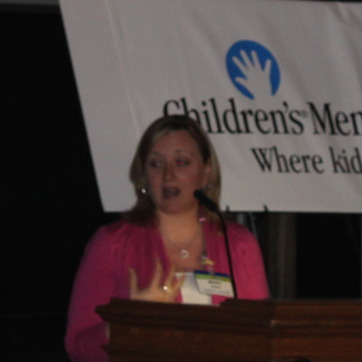
Material: skin